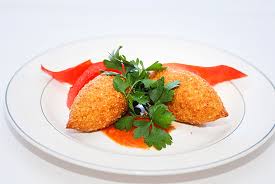
Yemek: icli_kofte